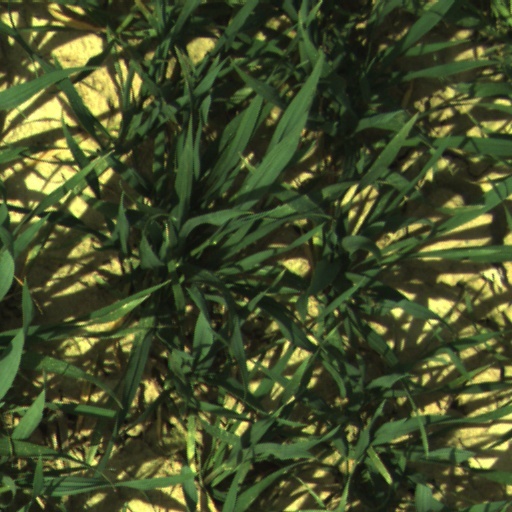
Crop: wheat